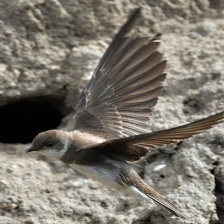
Species: SAND MARTIN
Scientific name: RIPARIA RIPARIA